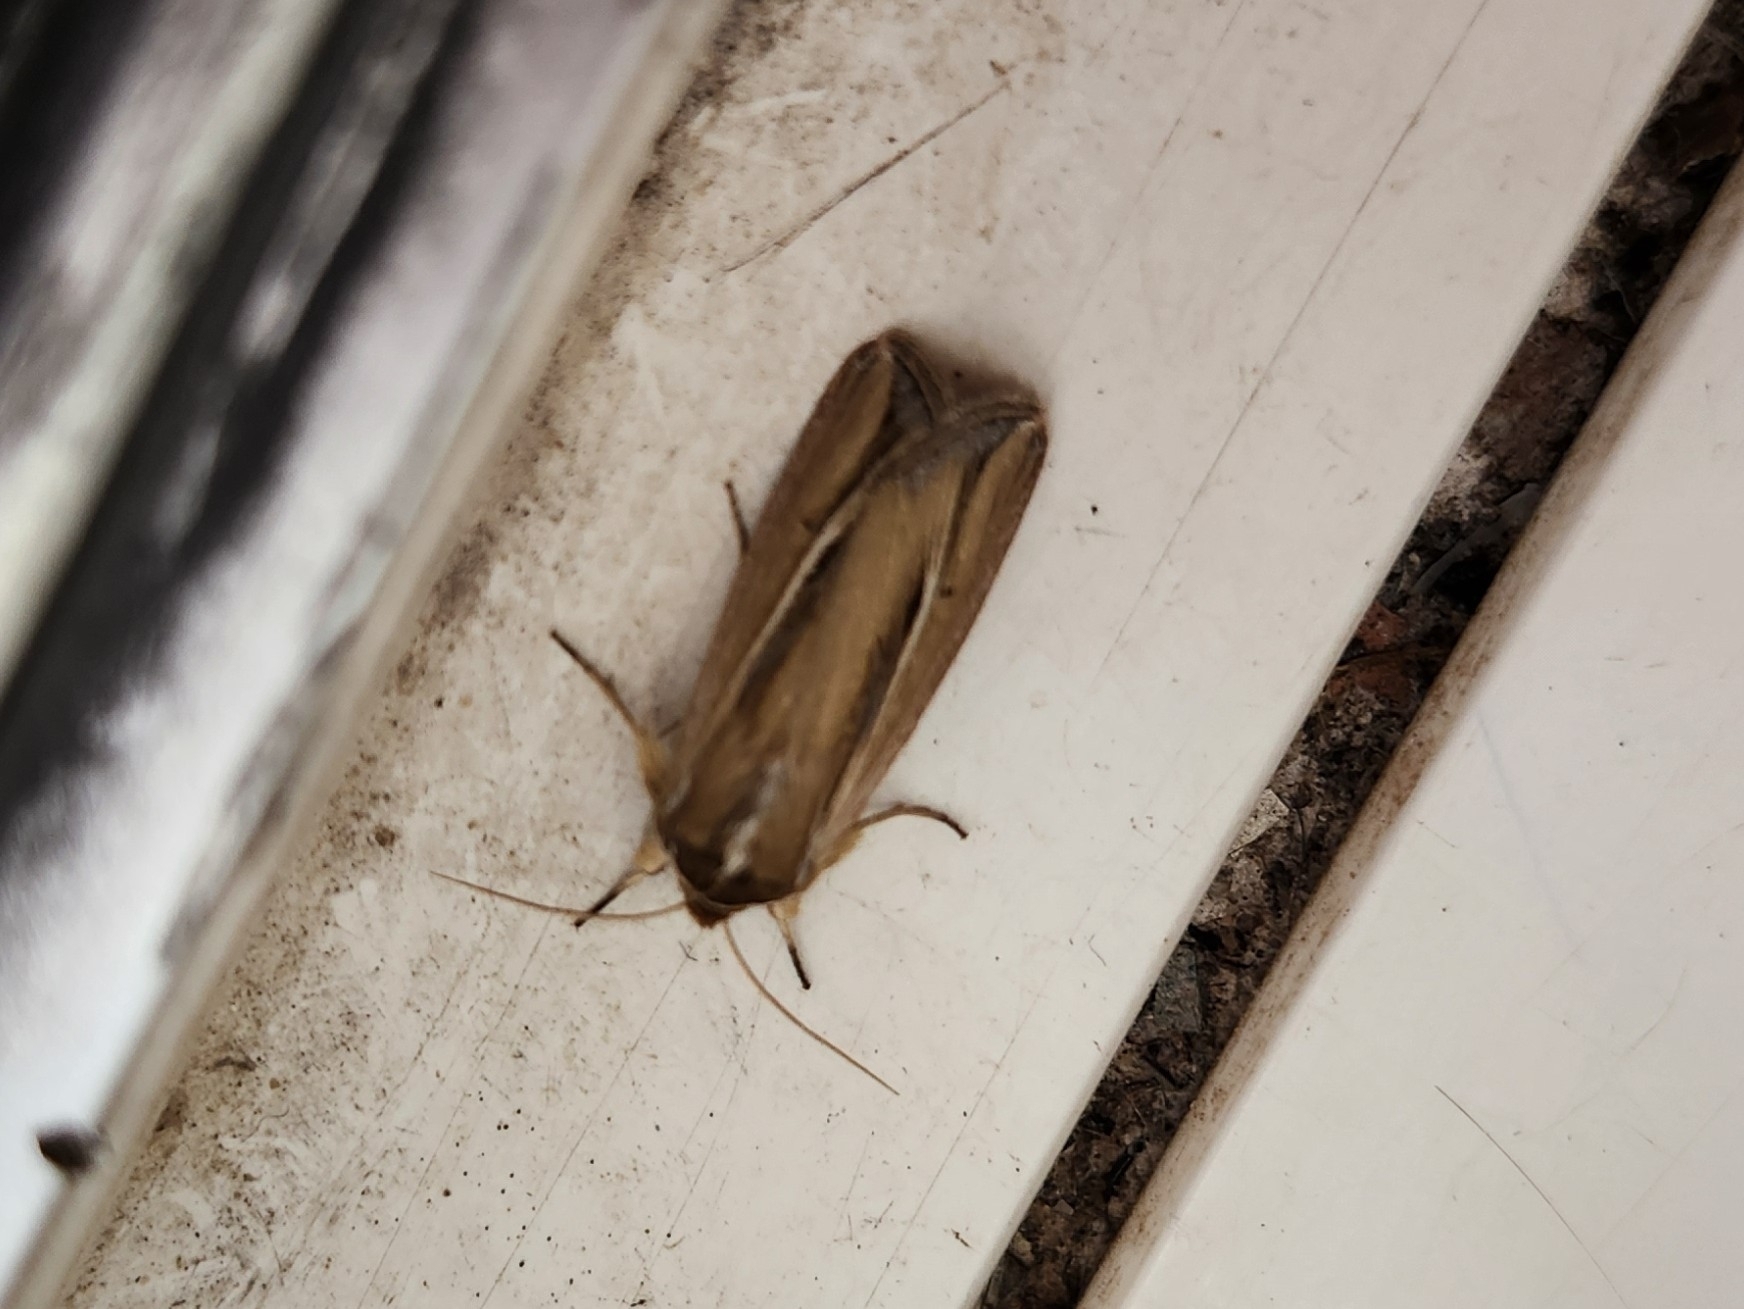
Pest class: wheathead_armyworm_Dargida_diffusa